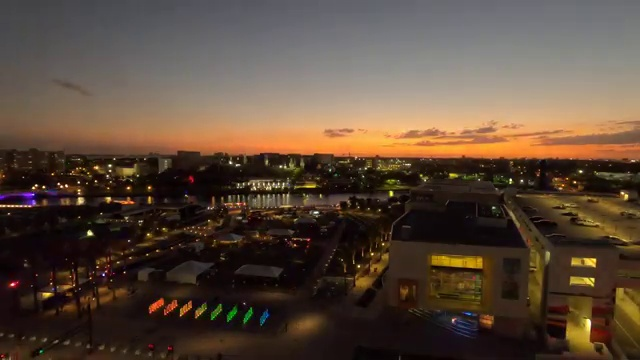
Fire: no
Smoke: no